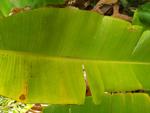
Label: xamthomonas